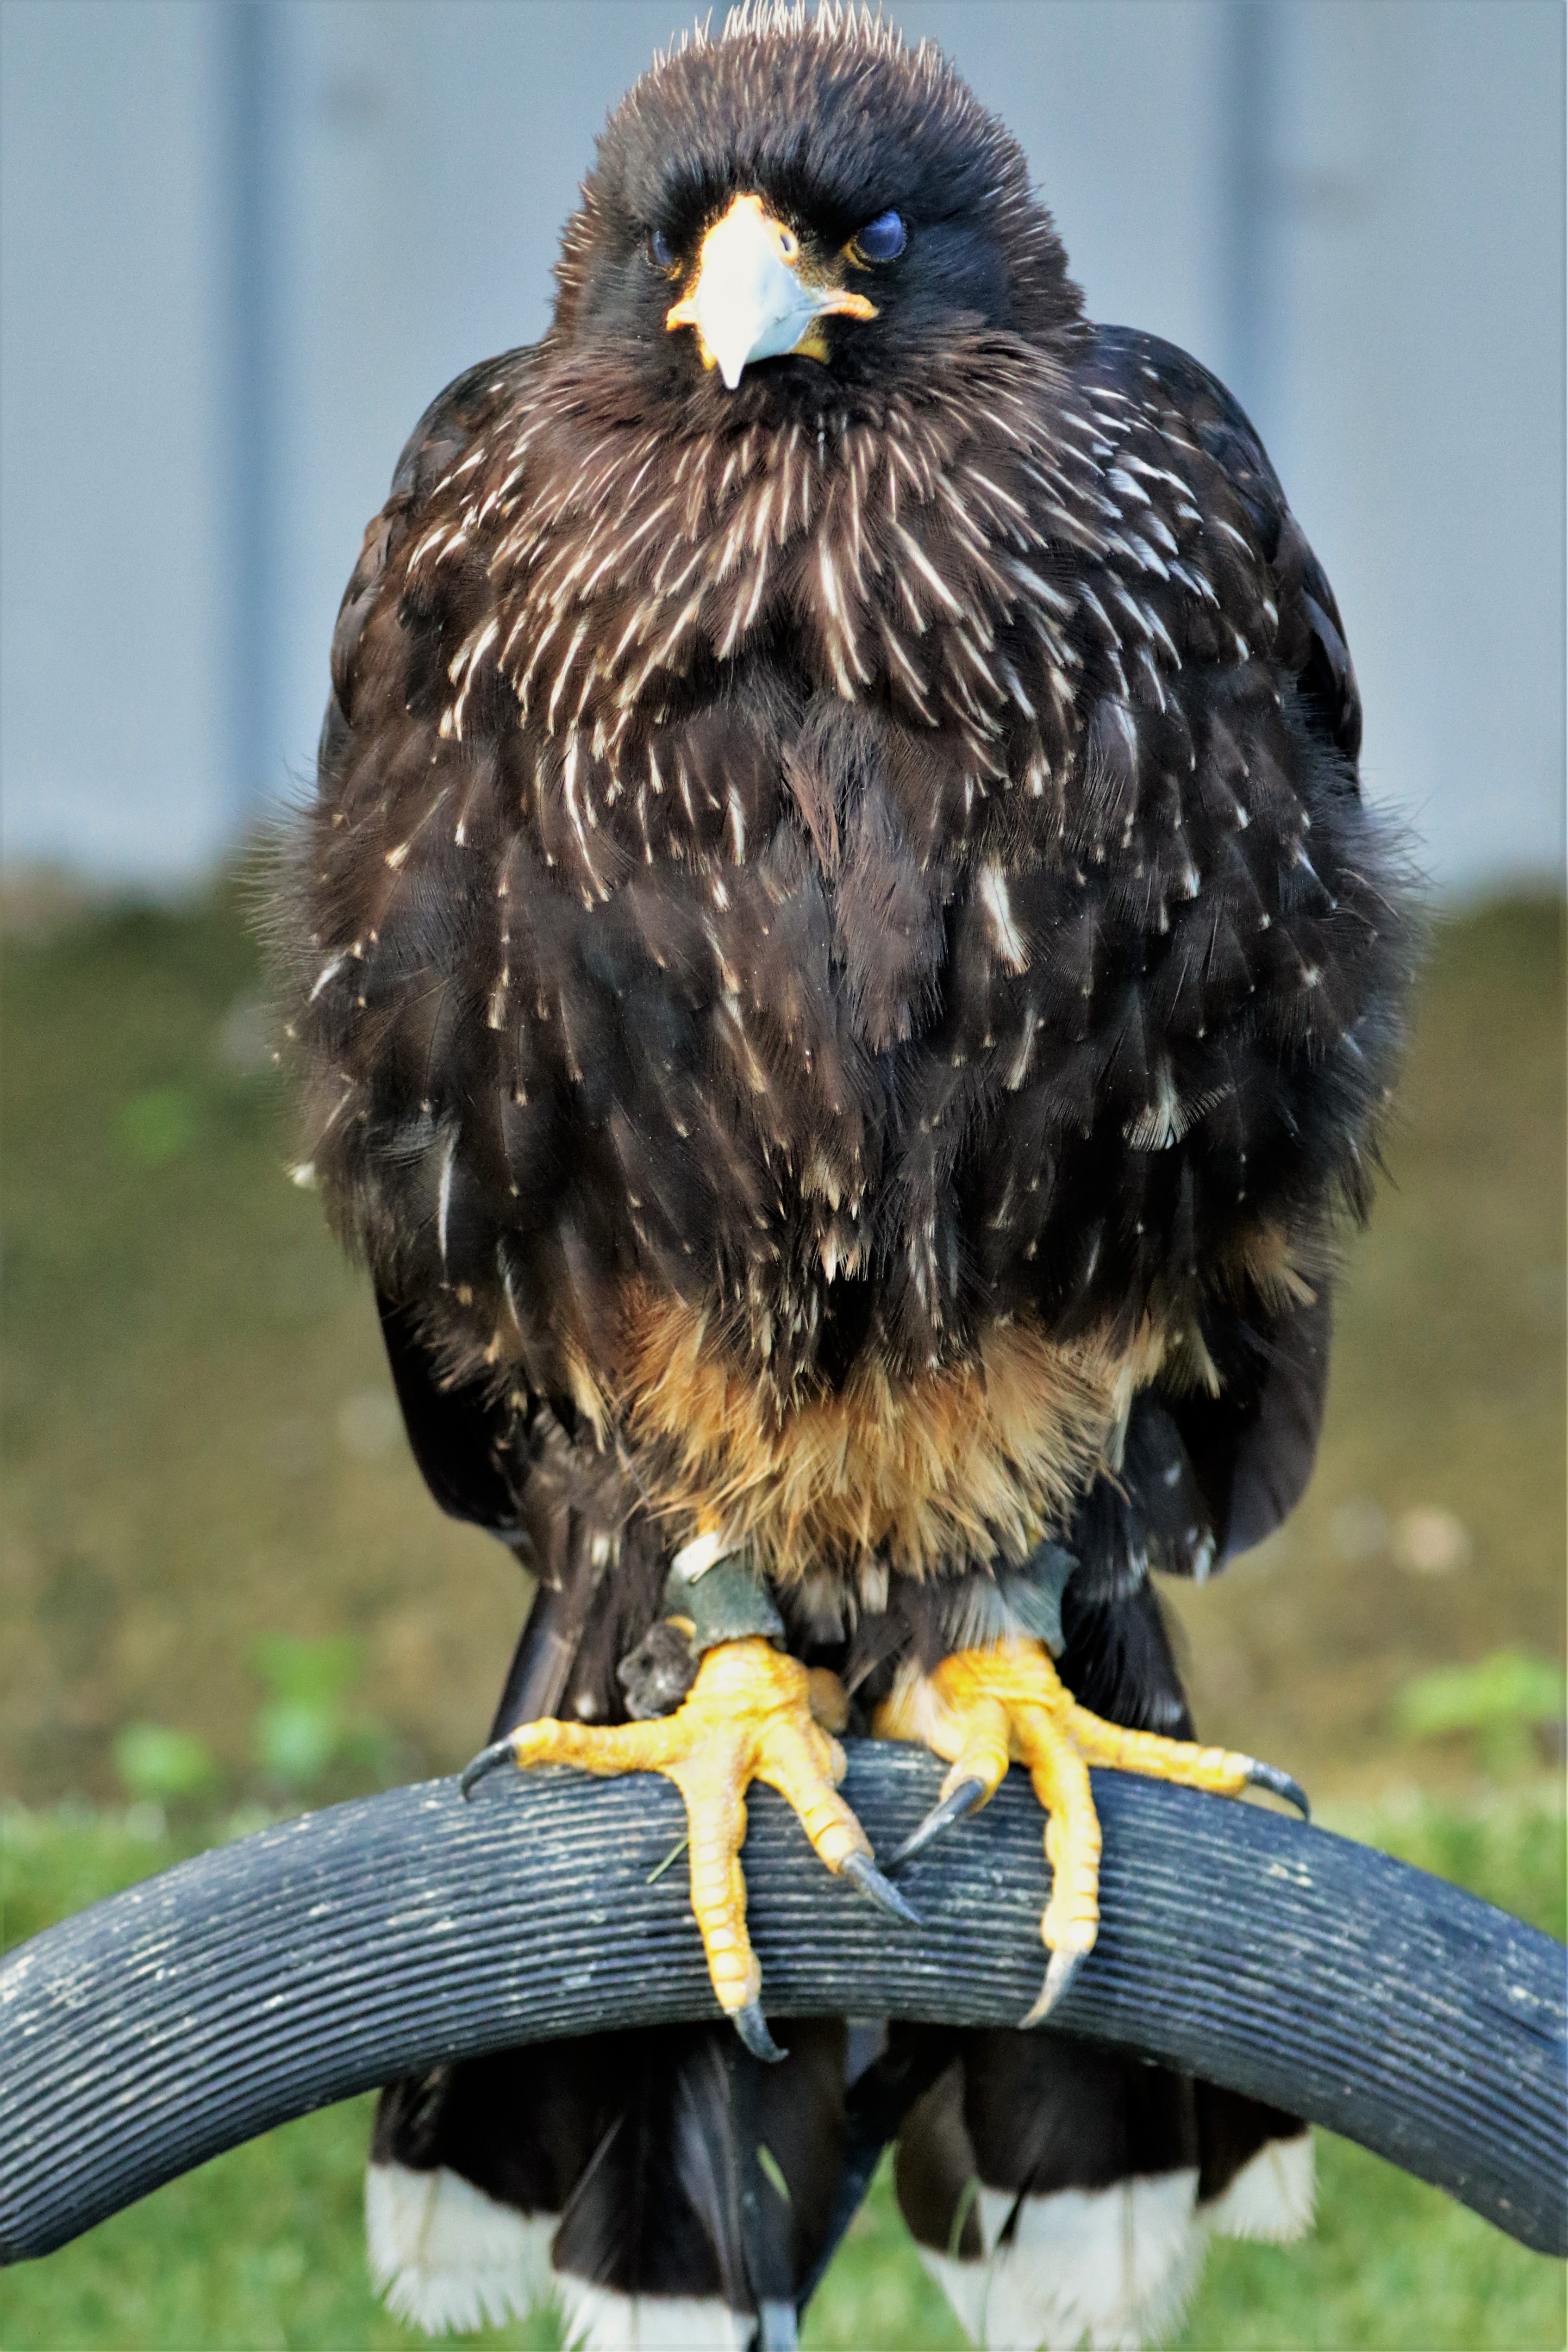
bird, wing, animal, wildlife, beak, eagle, predator, hawk, fauna, raptor, bird of prey, bald eagle, vertebrate, crested, falcon, scavenger, buzzard, caracara, carrion, accipitriformes